Cinema Paithiyam

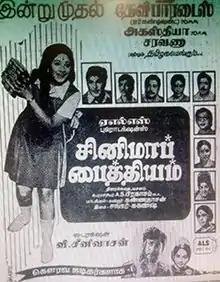
Theatrical release poster

Cinema Paithiyam is a 1975 Indian Tamil-language drama film, directed by Muktha Srinivasan. The film stars Jaishankar and Jayachitra. It is a remake of the Hindi film "Guddi" (1971). The film was released on 31 January 1975 and became a commercial success.